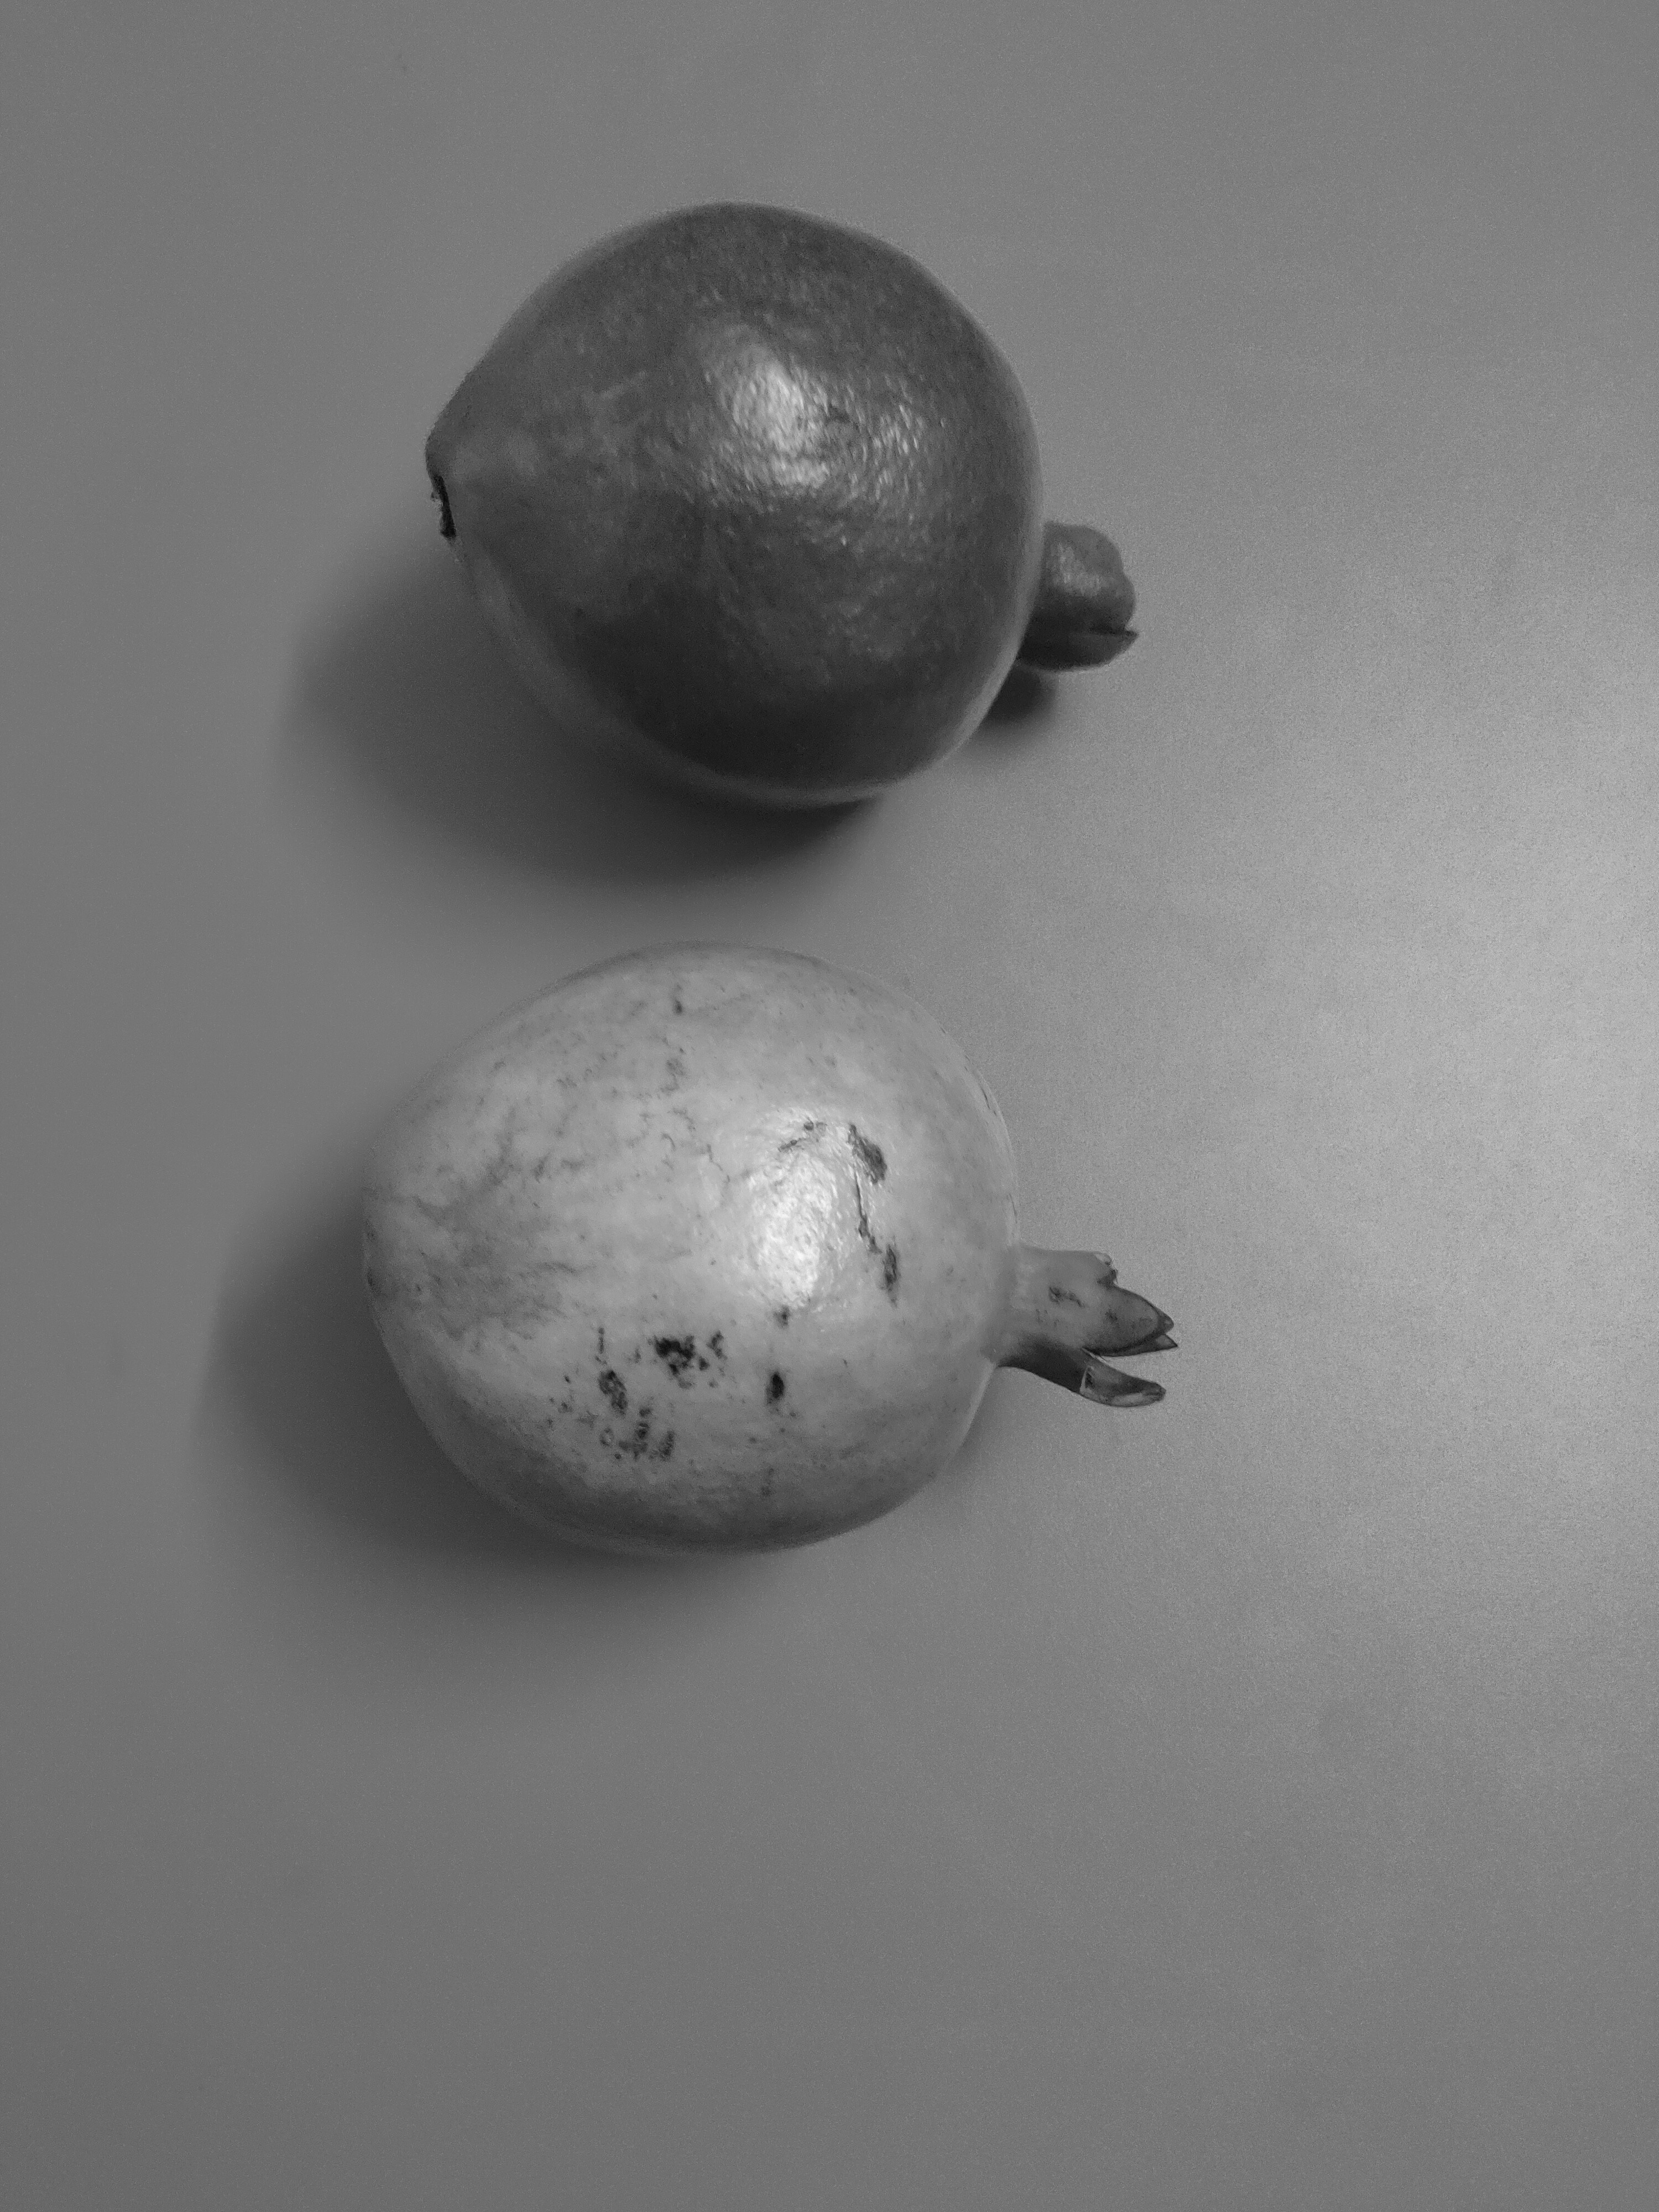
Fruit: Pomegranate
Quality: Good